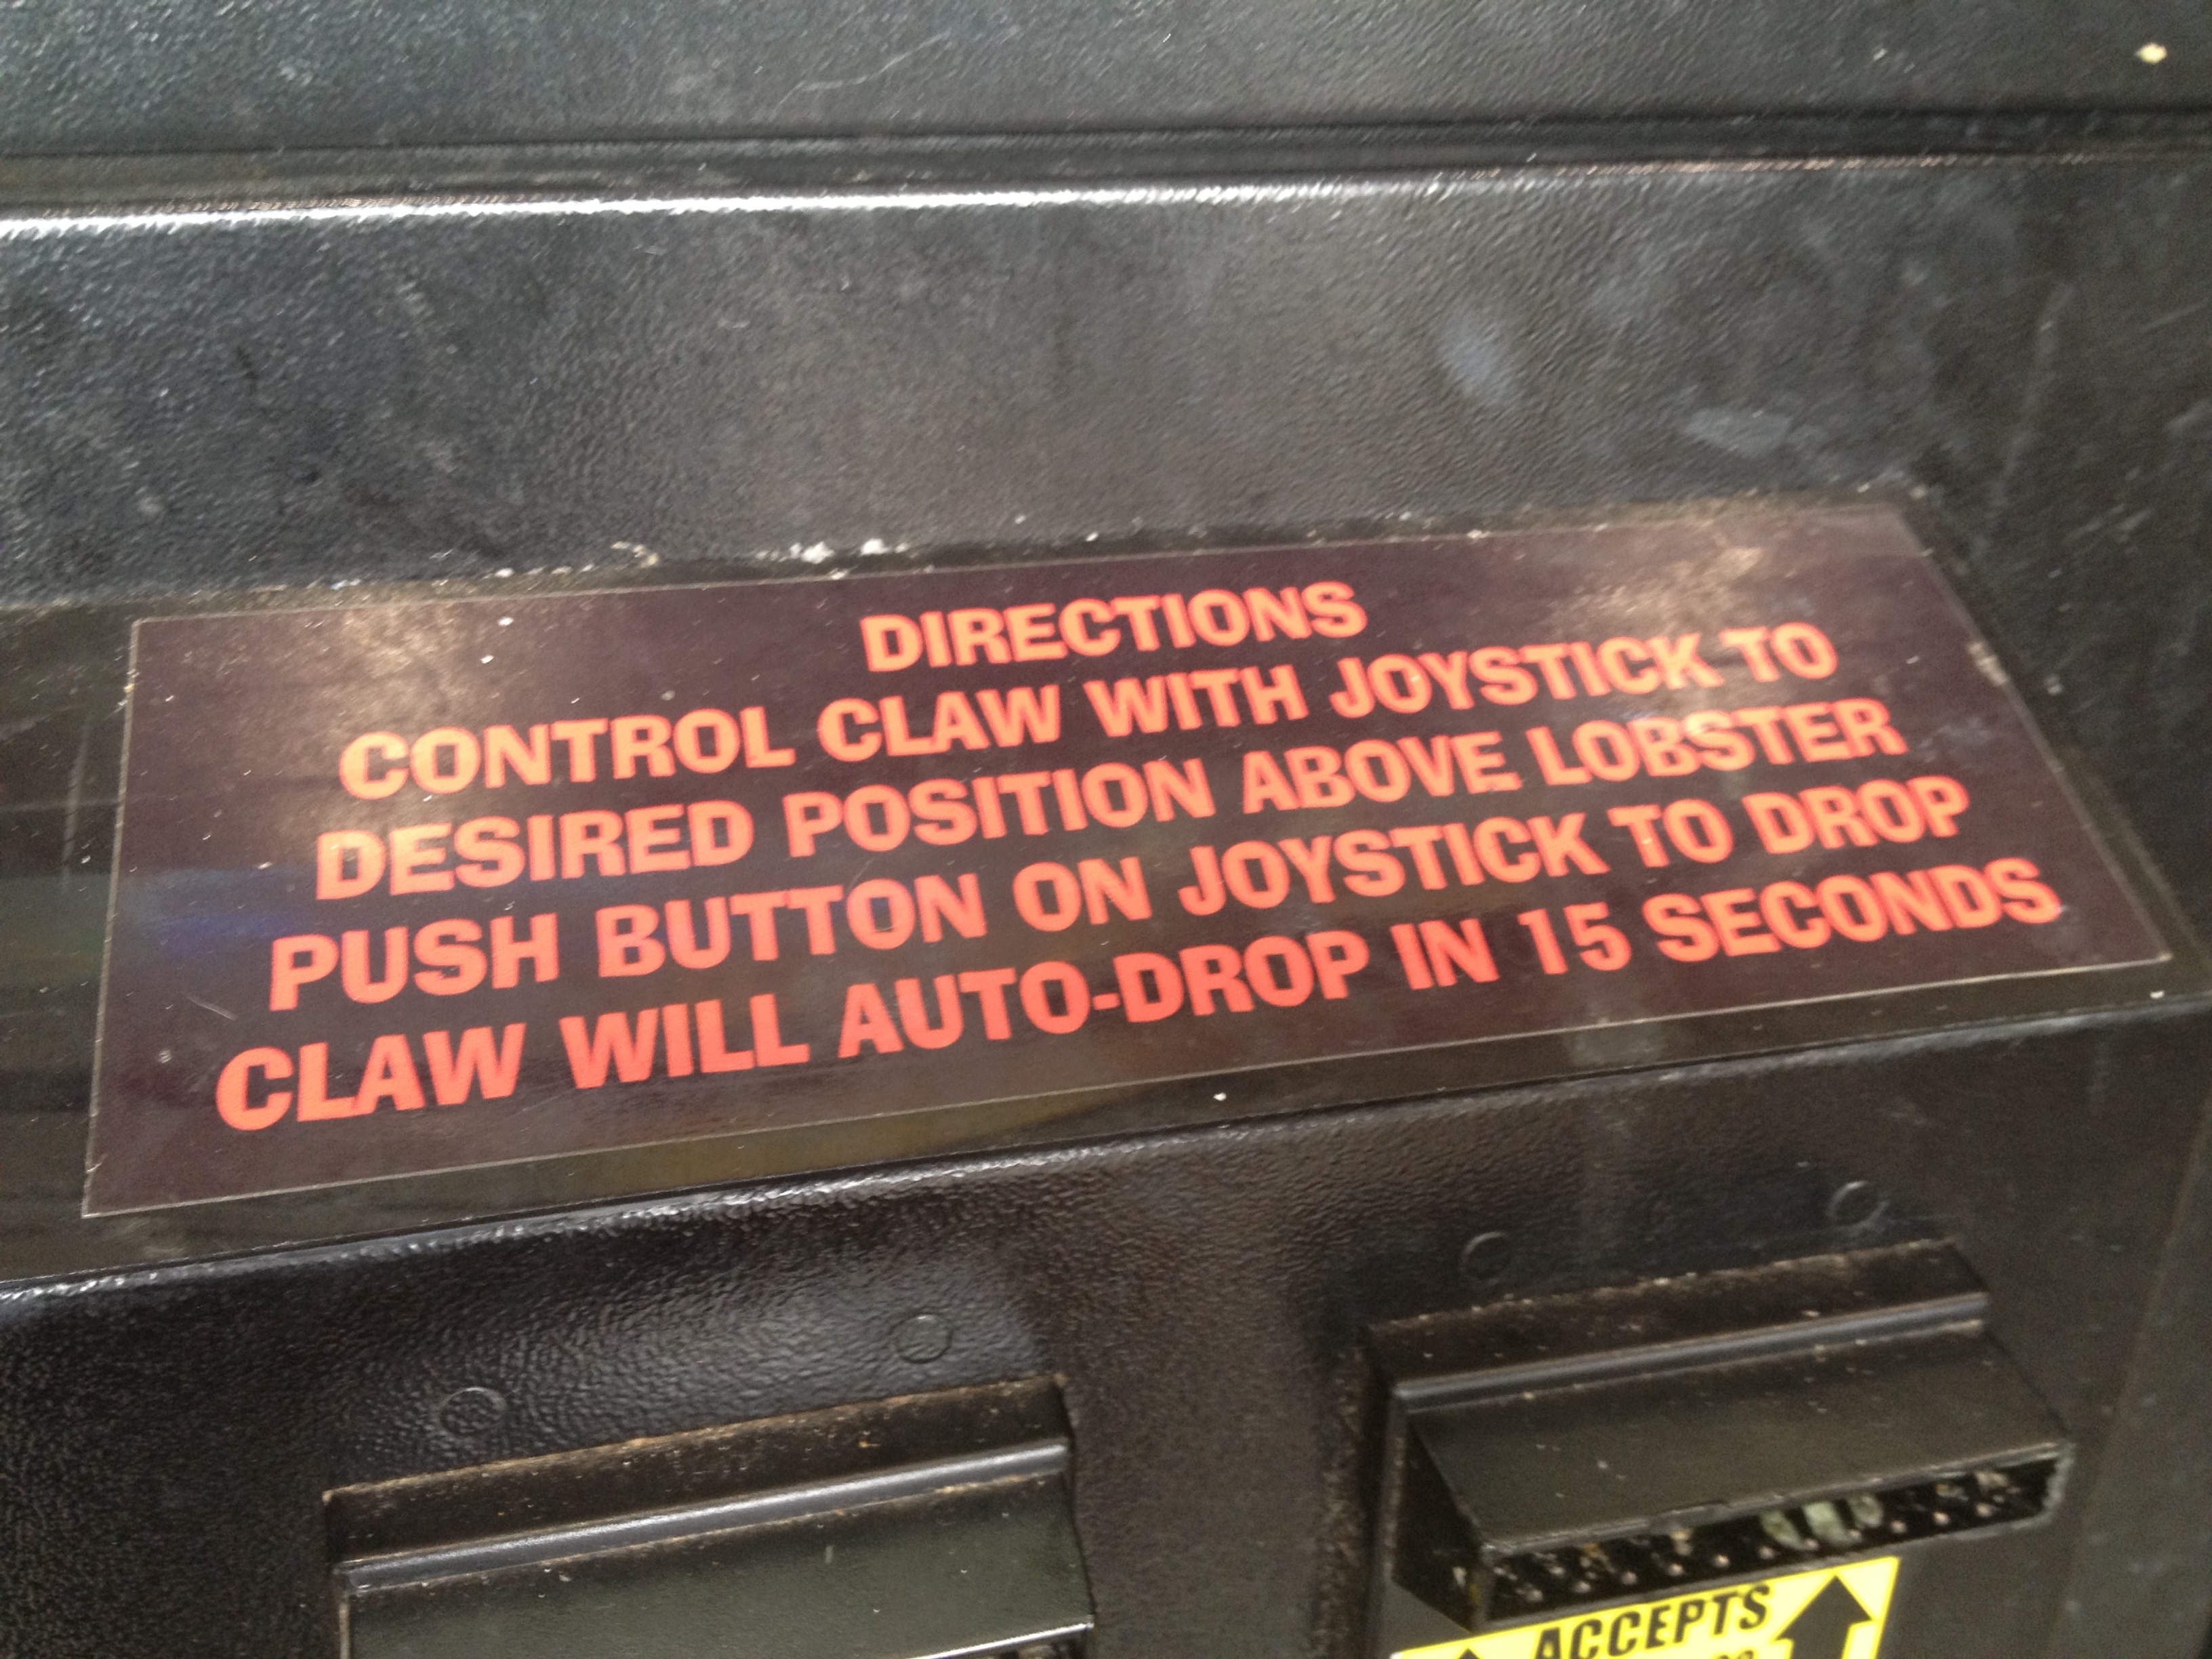
technology, gadget, bumper, electronics, automotive exterior, electronic device